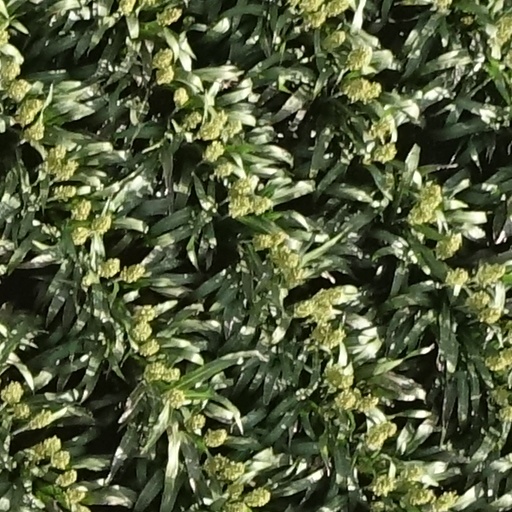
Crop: sorghum